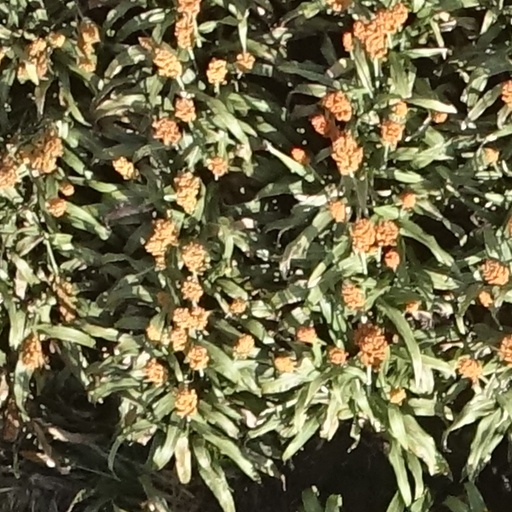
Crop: sorghum